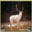
Label: deer